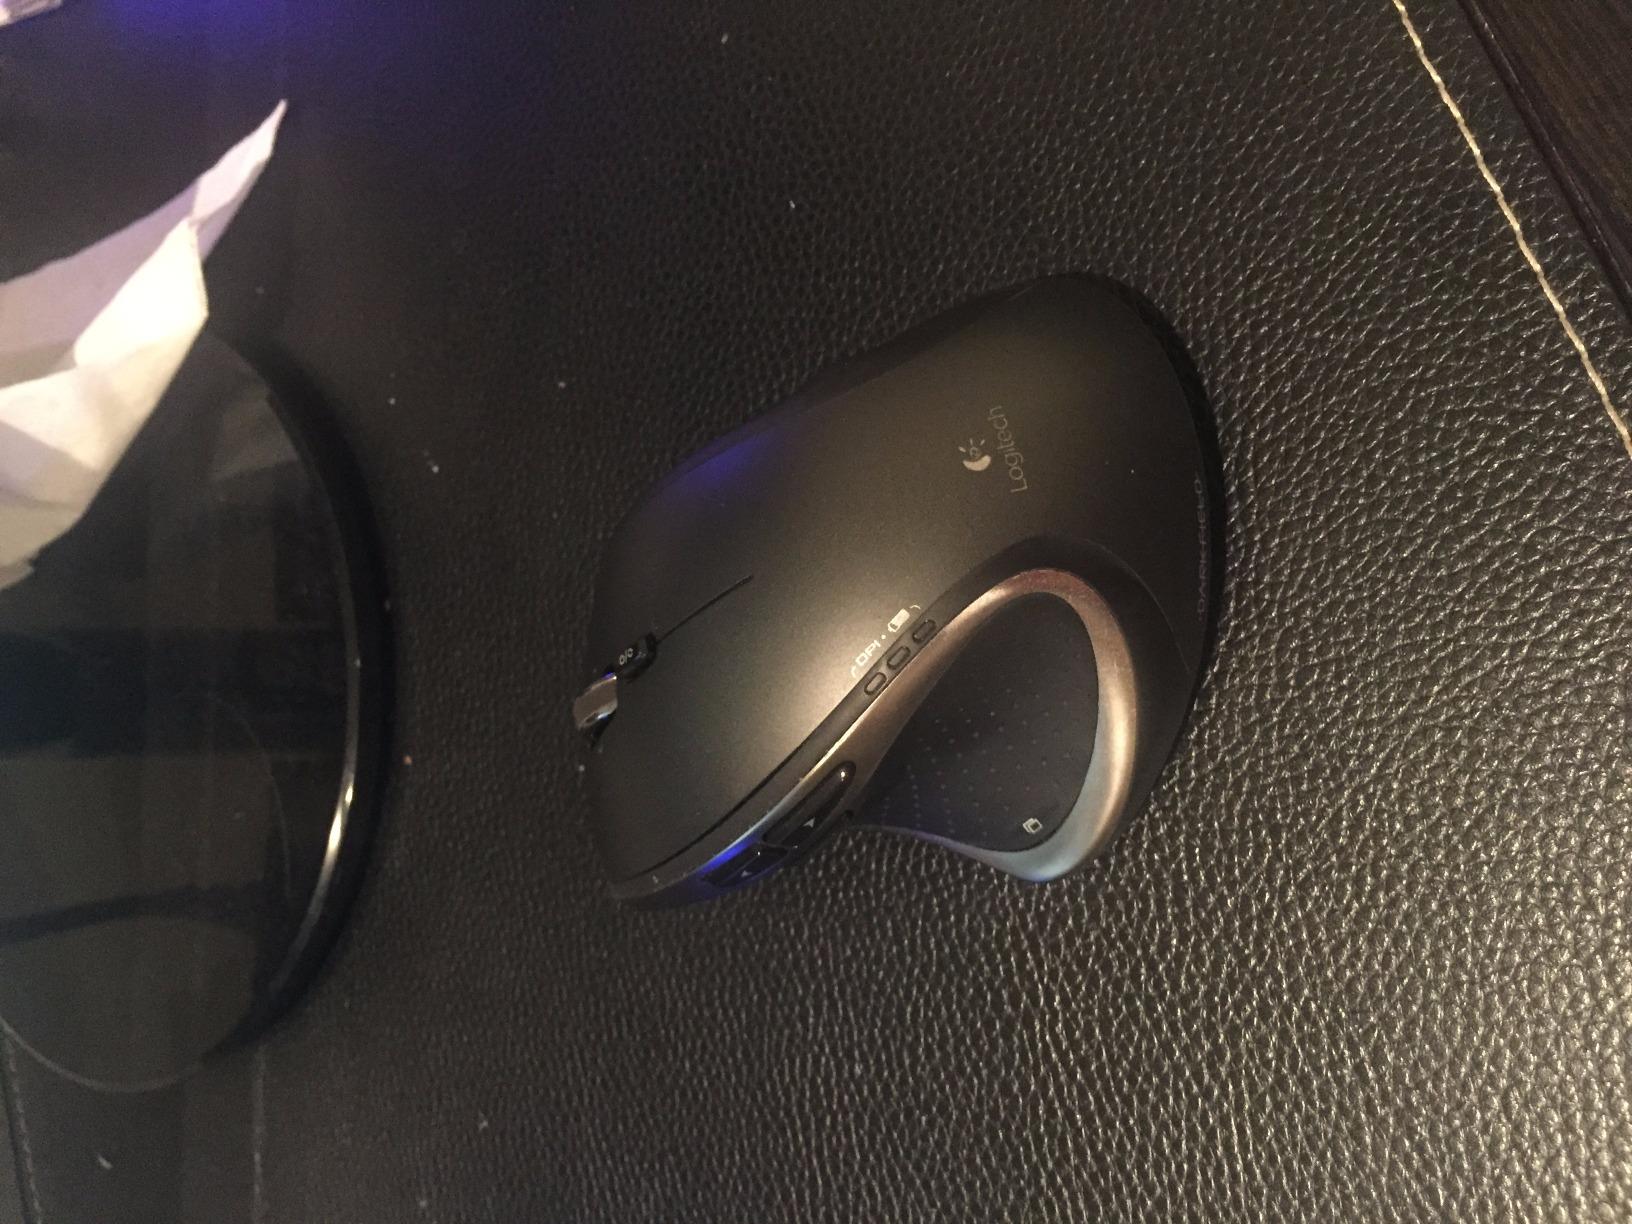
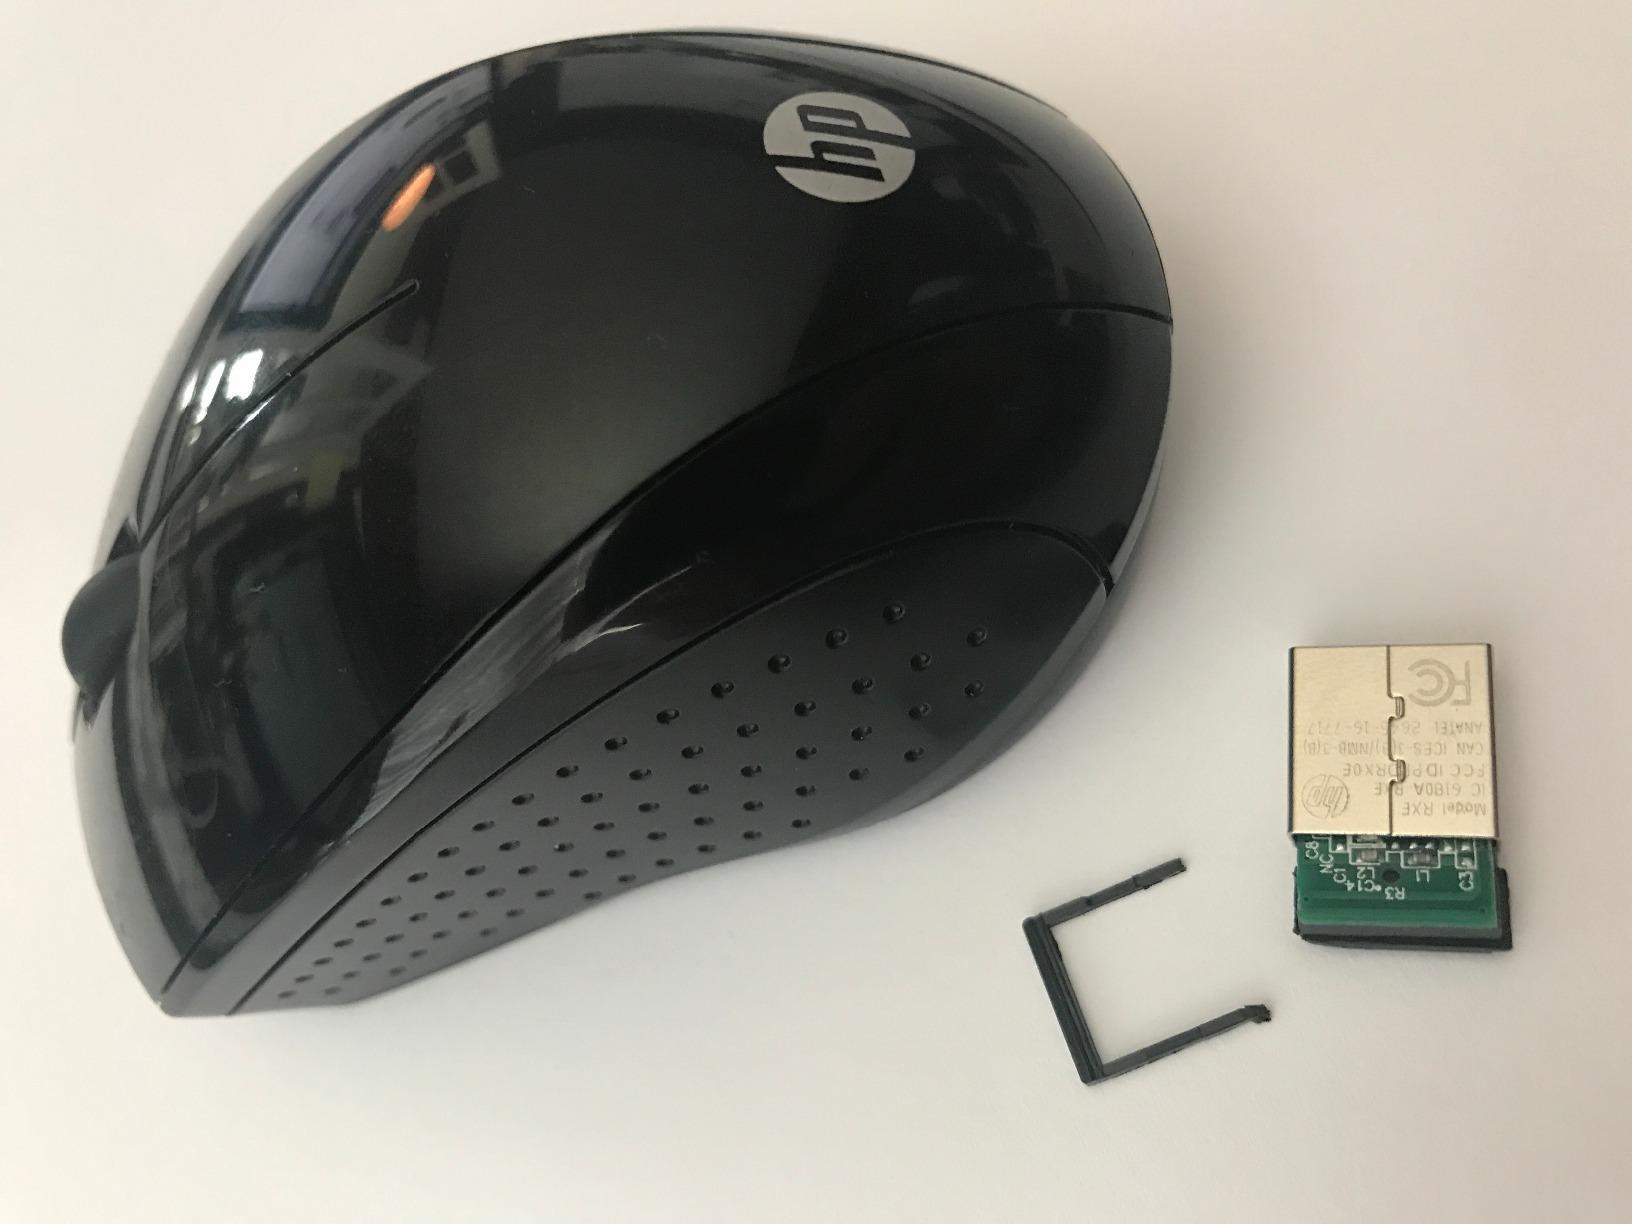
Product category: mouse
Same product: no